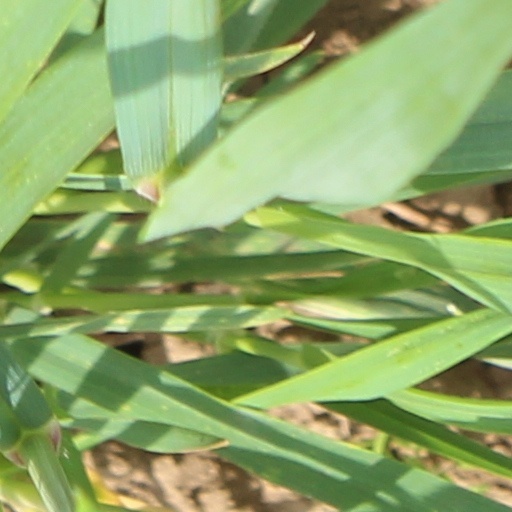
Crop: wheat